Bredon Hill Hoard

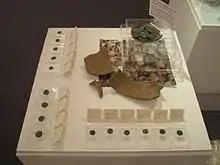
The hoard on display at the Worcester City Art Gallery & Museum

A coroner's treasure inquest was held on 16 November 2011 to determine the status of the hoard, and the coins were declared treasure, which means that they become property of the Crown. Under the terms of the 1996 Treasure Act the coins will be officially valued by the Treasure Valuation Committee, and they may then be purchased by a museum, in which case the purchase price will be shared jointly by the finders and landowner as a reward.